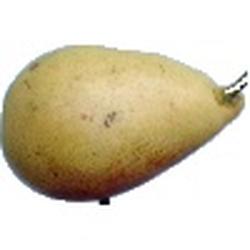
Label: Pear